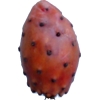
Label: cactus_fruit_red